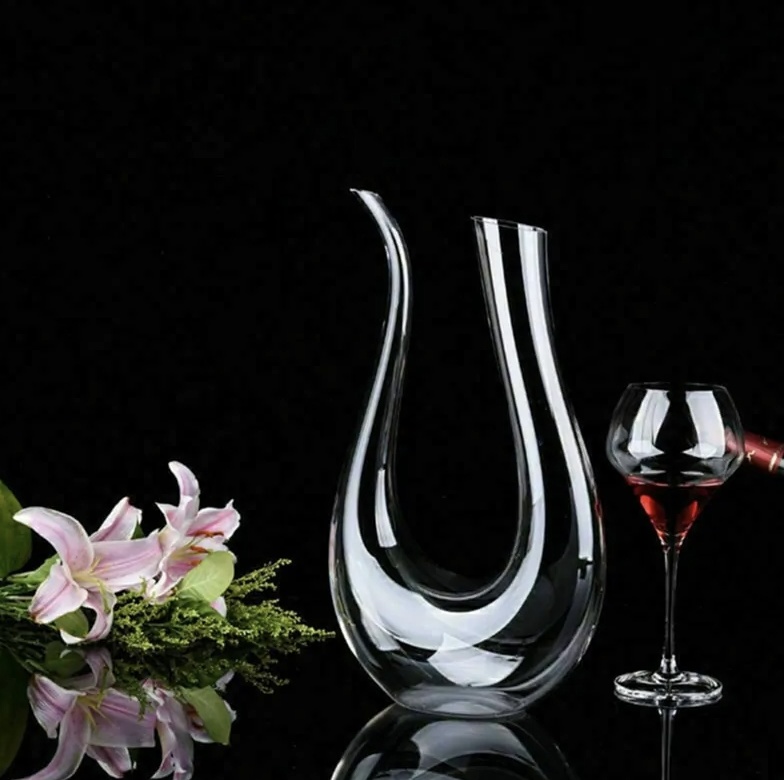
Crystal Wine Decanter Bottler
Decant your wine, fully release its aroma and eliminate wine lees! All this in addition to transforming the act of drinking a simple wine into an elegance and pleasure. Discover the swan-shaped wine decanter now: the Crystal Wine Decanter Bottler ! Made in the shape of a swan, it is made of lead-free crystal clear glass, with a capacity of 1,500mL! Secure yours now! Specifications: Capacity: 1500ml Approximate size: (height x width): 30 cm x 20 cm x 20 cm Net weight: 450g Package includes: 1 x Wine Decanter
Brand: MAJAAL
Category: Home & Garden > Kitchen & Dining > Barware > Decanters